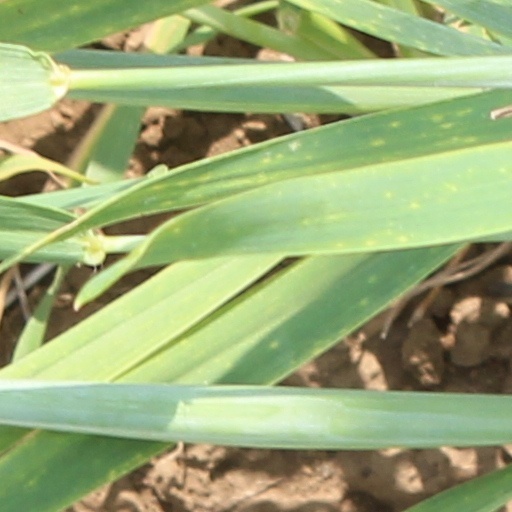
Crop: wheat